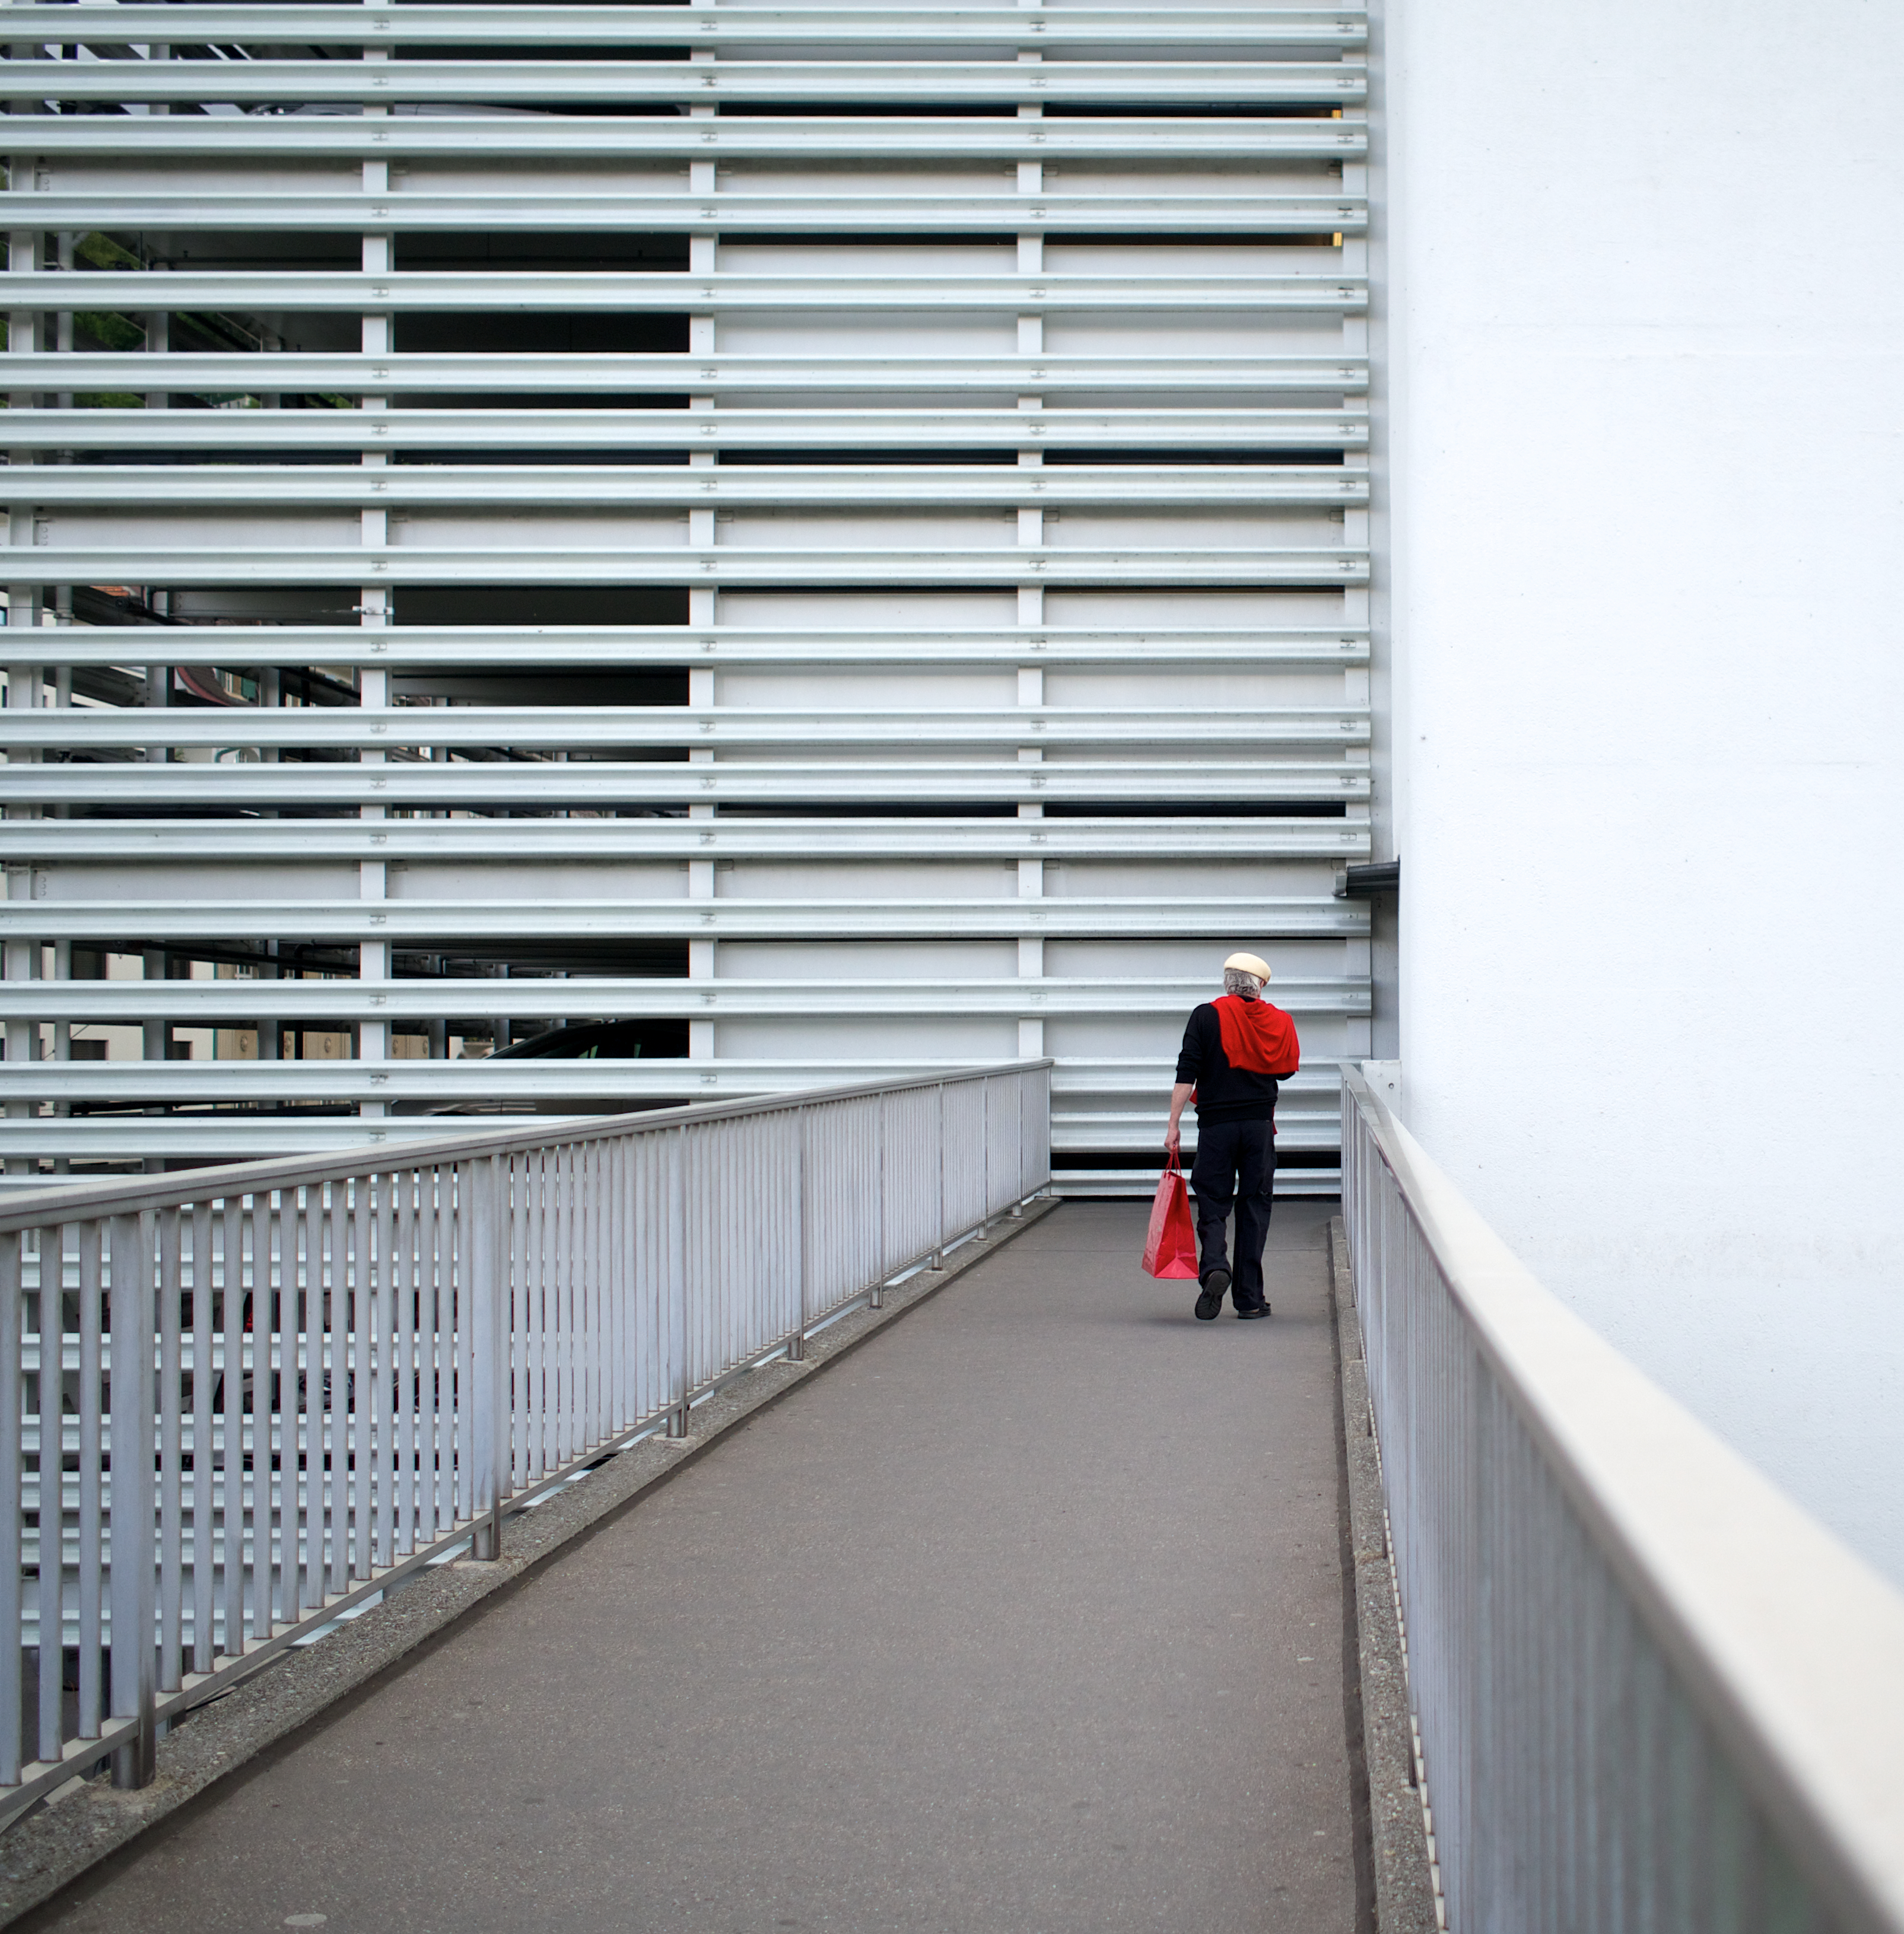
architecture, wood, white, street, photography, wall, ebook, line, training, facade, black, interior design, streetphotography, flickr, thomas, video, design, olympus, window blind, luzern, omd, fuji, leica, monochrom, leuthard, hcb, thomasleuthard, window covering, window treatment